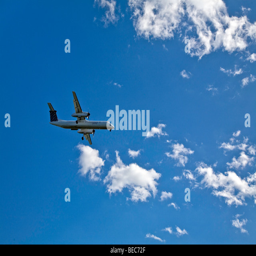
person approaching airport for a landing